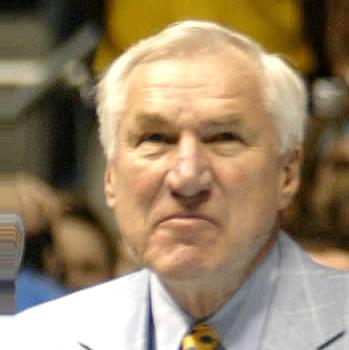
Age: 75